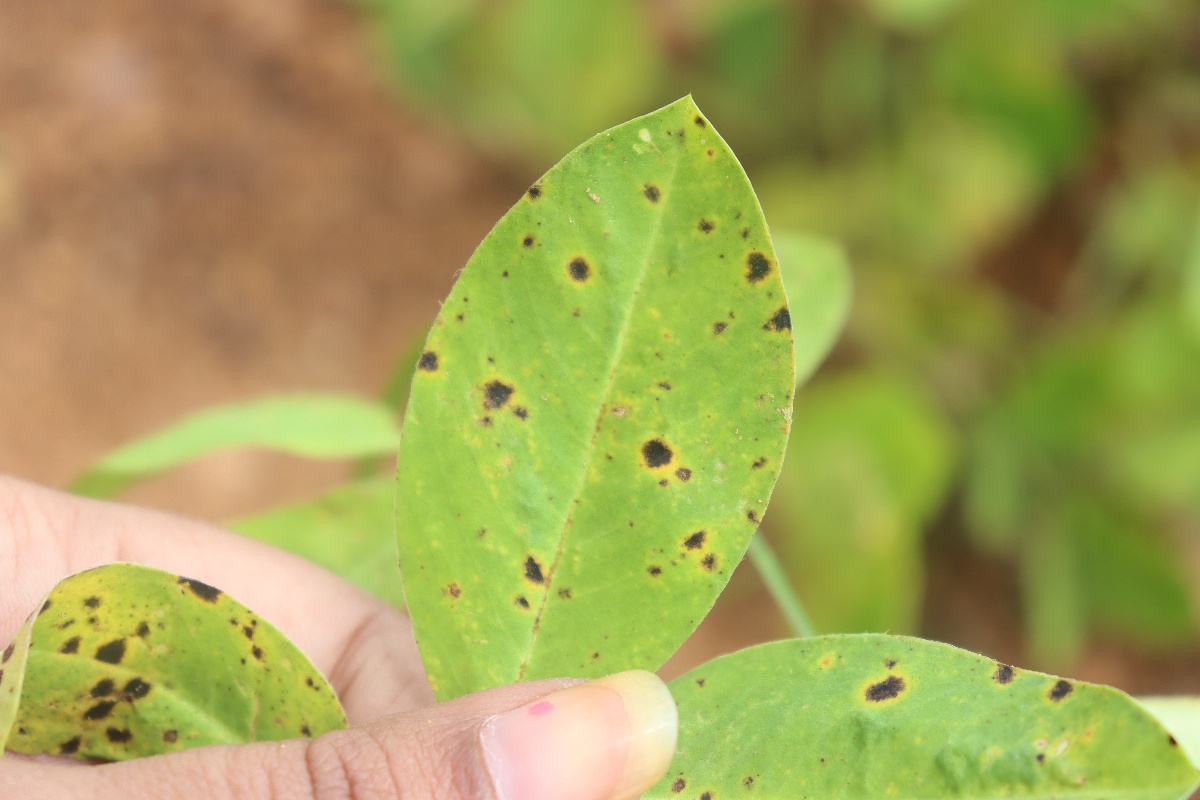
Label: late leaf spot